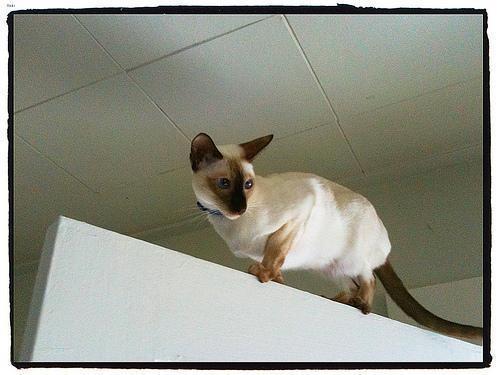
Siamese